Free Marie

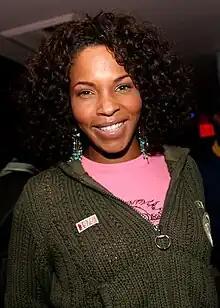
Free in April 2005

Marie Antoinette Wright (born February 7, 1968), better known by her stage name Free, is an American media personality, television producer, choreographer, rapper, and philanthropist. She became known as the first host (alongside A. J. Calloway) of Black Entertainment Television's "106 & Park" until 2005. She was later as a disc jockey at KKBT 100.3 The Beat in L.A., serving as a morning drive co-host at WPGC-FM in Washington, D.C., and is the former co-host of The Ed Lover Morning Show on Power 105.1 in New York.